Landscape with the Port of Santa Marinella

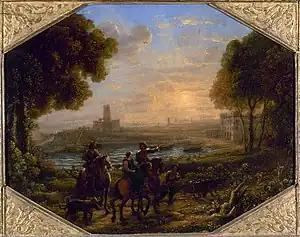
Claude Lorrain - "Paysage avec le port de Santa Marinella" (Petit Palais)

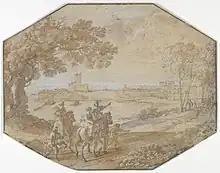
Claude Lorrain - drawing for Paysage avec le port de Santa Marinella (Metropolitan Museum of Art)

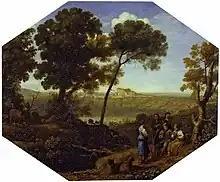
Claude Lorrain - "Pastoral Landscape with Lake Albano and Castel Gandolfo"

Landscape with the Port of Santa Marinella is an oil on copper painting by Claude Lorrain in the collection of the Petit Palais in Paris. It dates from 1637 or 1638, and is one of a pair commissioned from the artist by pope Urban VIII. It depicts the little harbour of Santa Marinella near Civitavecchia which the Pope wanted to turn into a major port. The other painting in the pair, in the Fitzwilliam Museum, Cambridge, is a view of Castel Gandolfo, a palace on the banks of Lake Albano. It was acquired by the Petit Palais in 1902 as part of the Dutuit bequest.